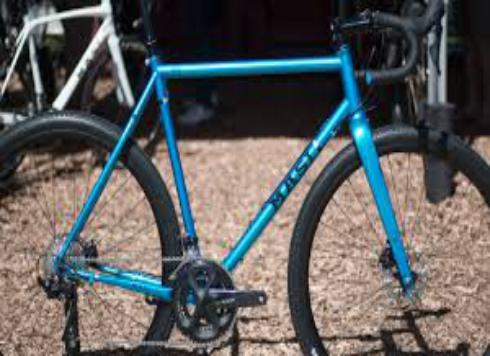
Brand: masi bicycles
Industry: Transportation